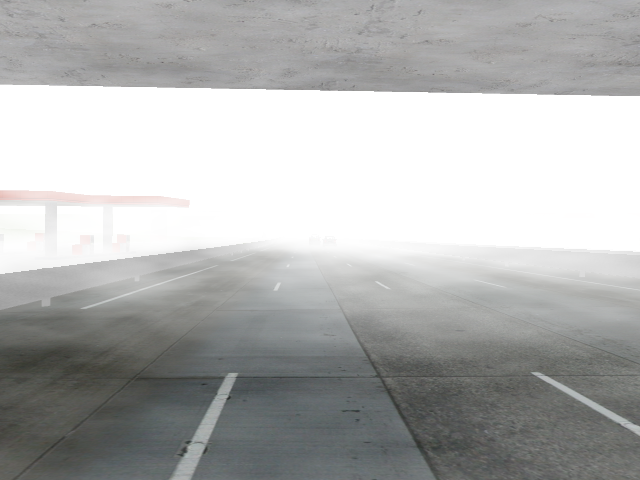
Weather: foggy or hazy